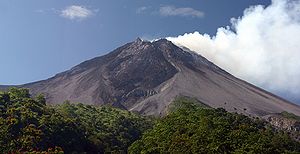
Gunung Merapi
Merapi.